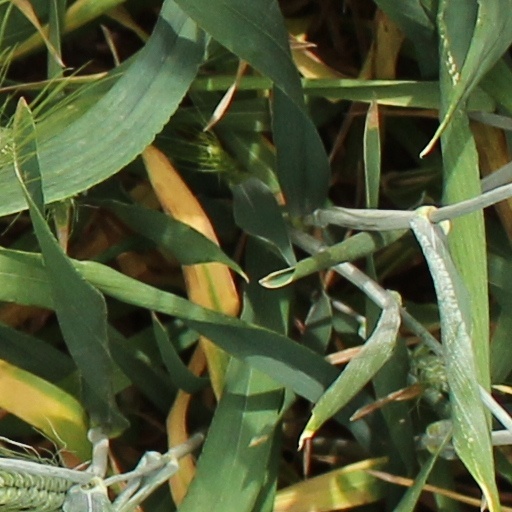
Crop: wheat